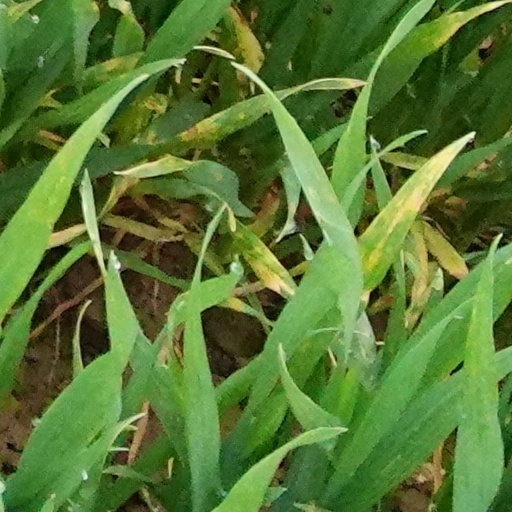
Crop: wheat